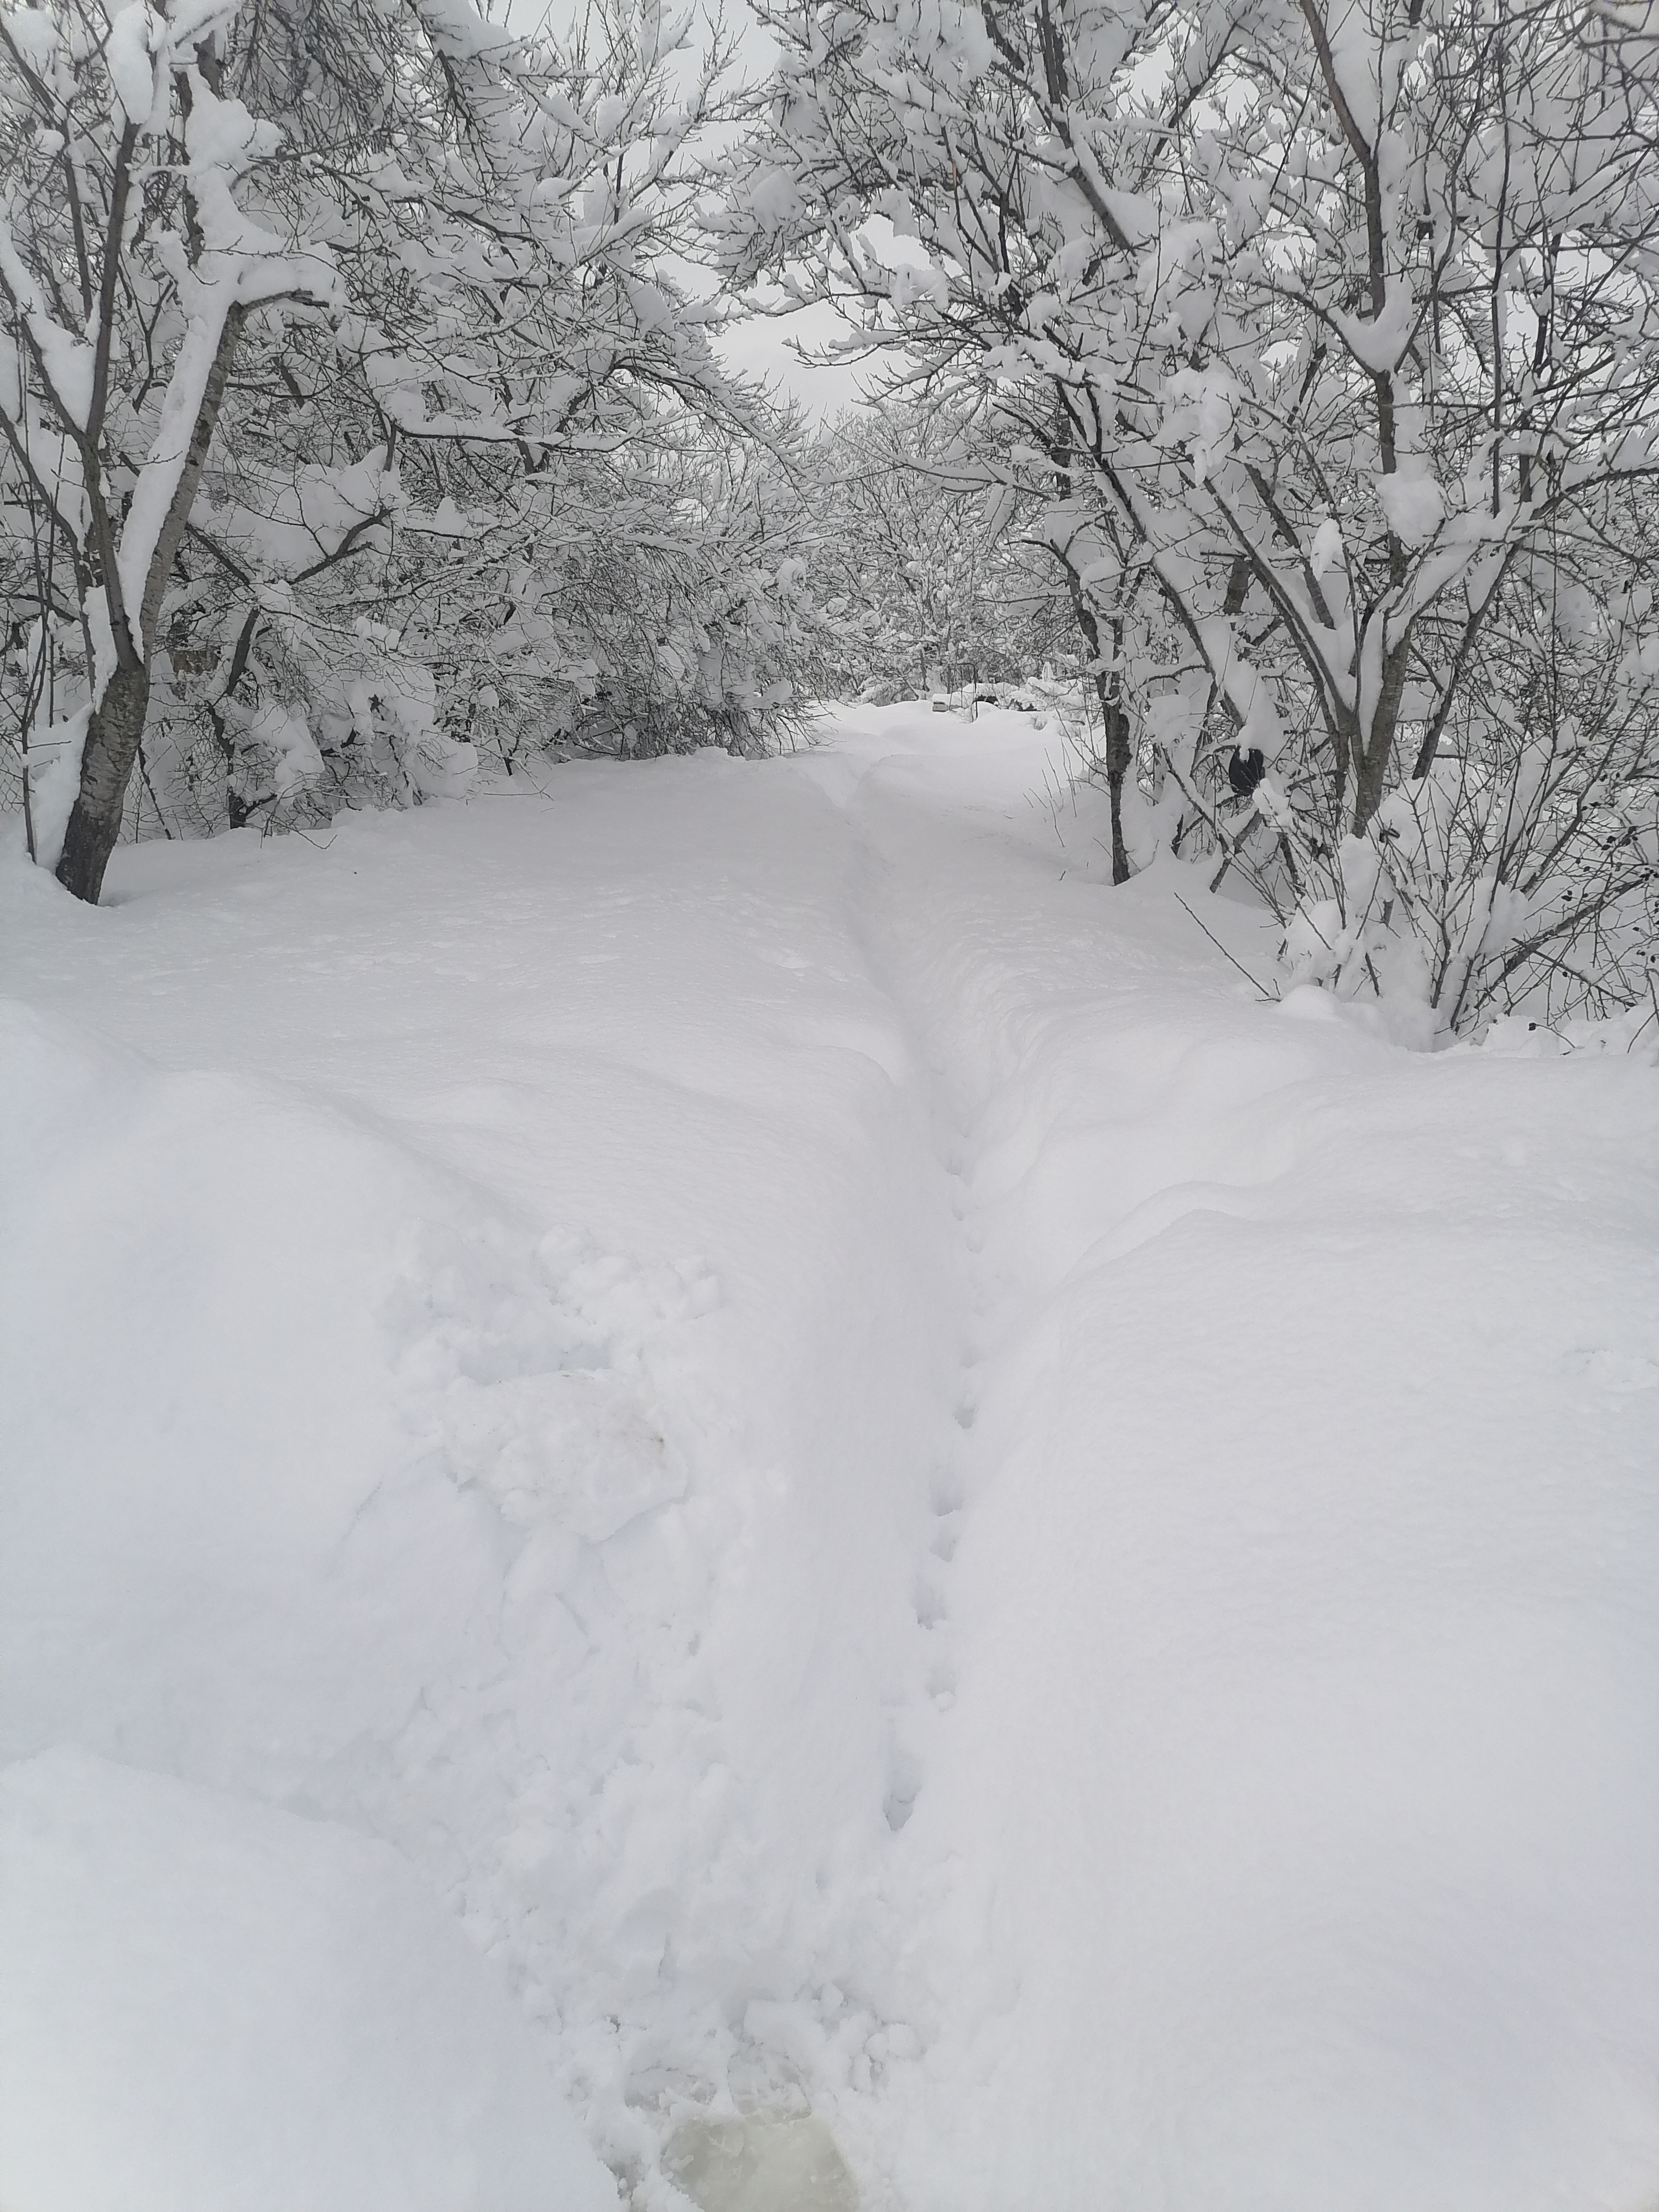
snow, natural landscape, twig, slope, tree, atmospheric phenomenon, wood, landscape, freezing, Tints and shades, forest, event, winter, monochrome photography, precipitation, plant, monochrome, frost, recreation, woodland, winter storm, trunk, sky, glacial landform, fir, ice cap